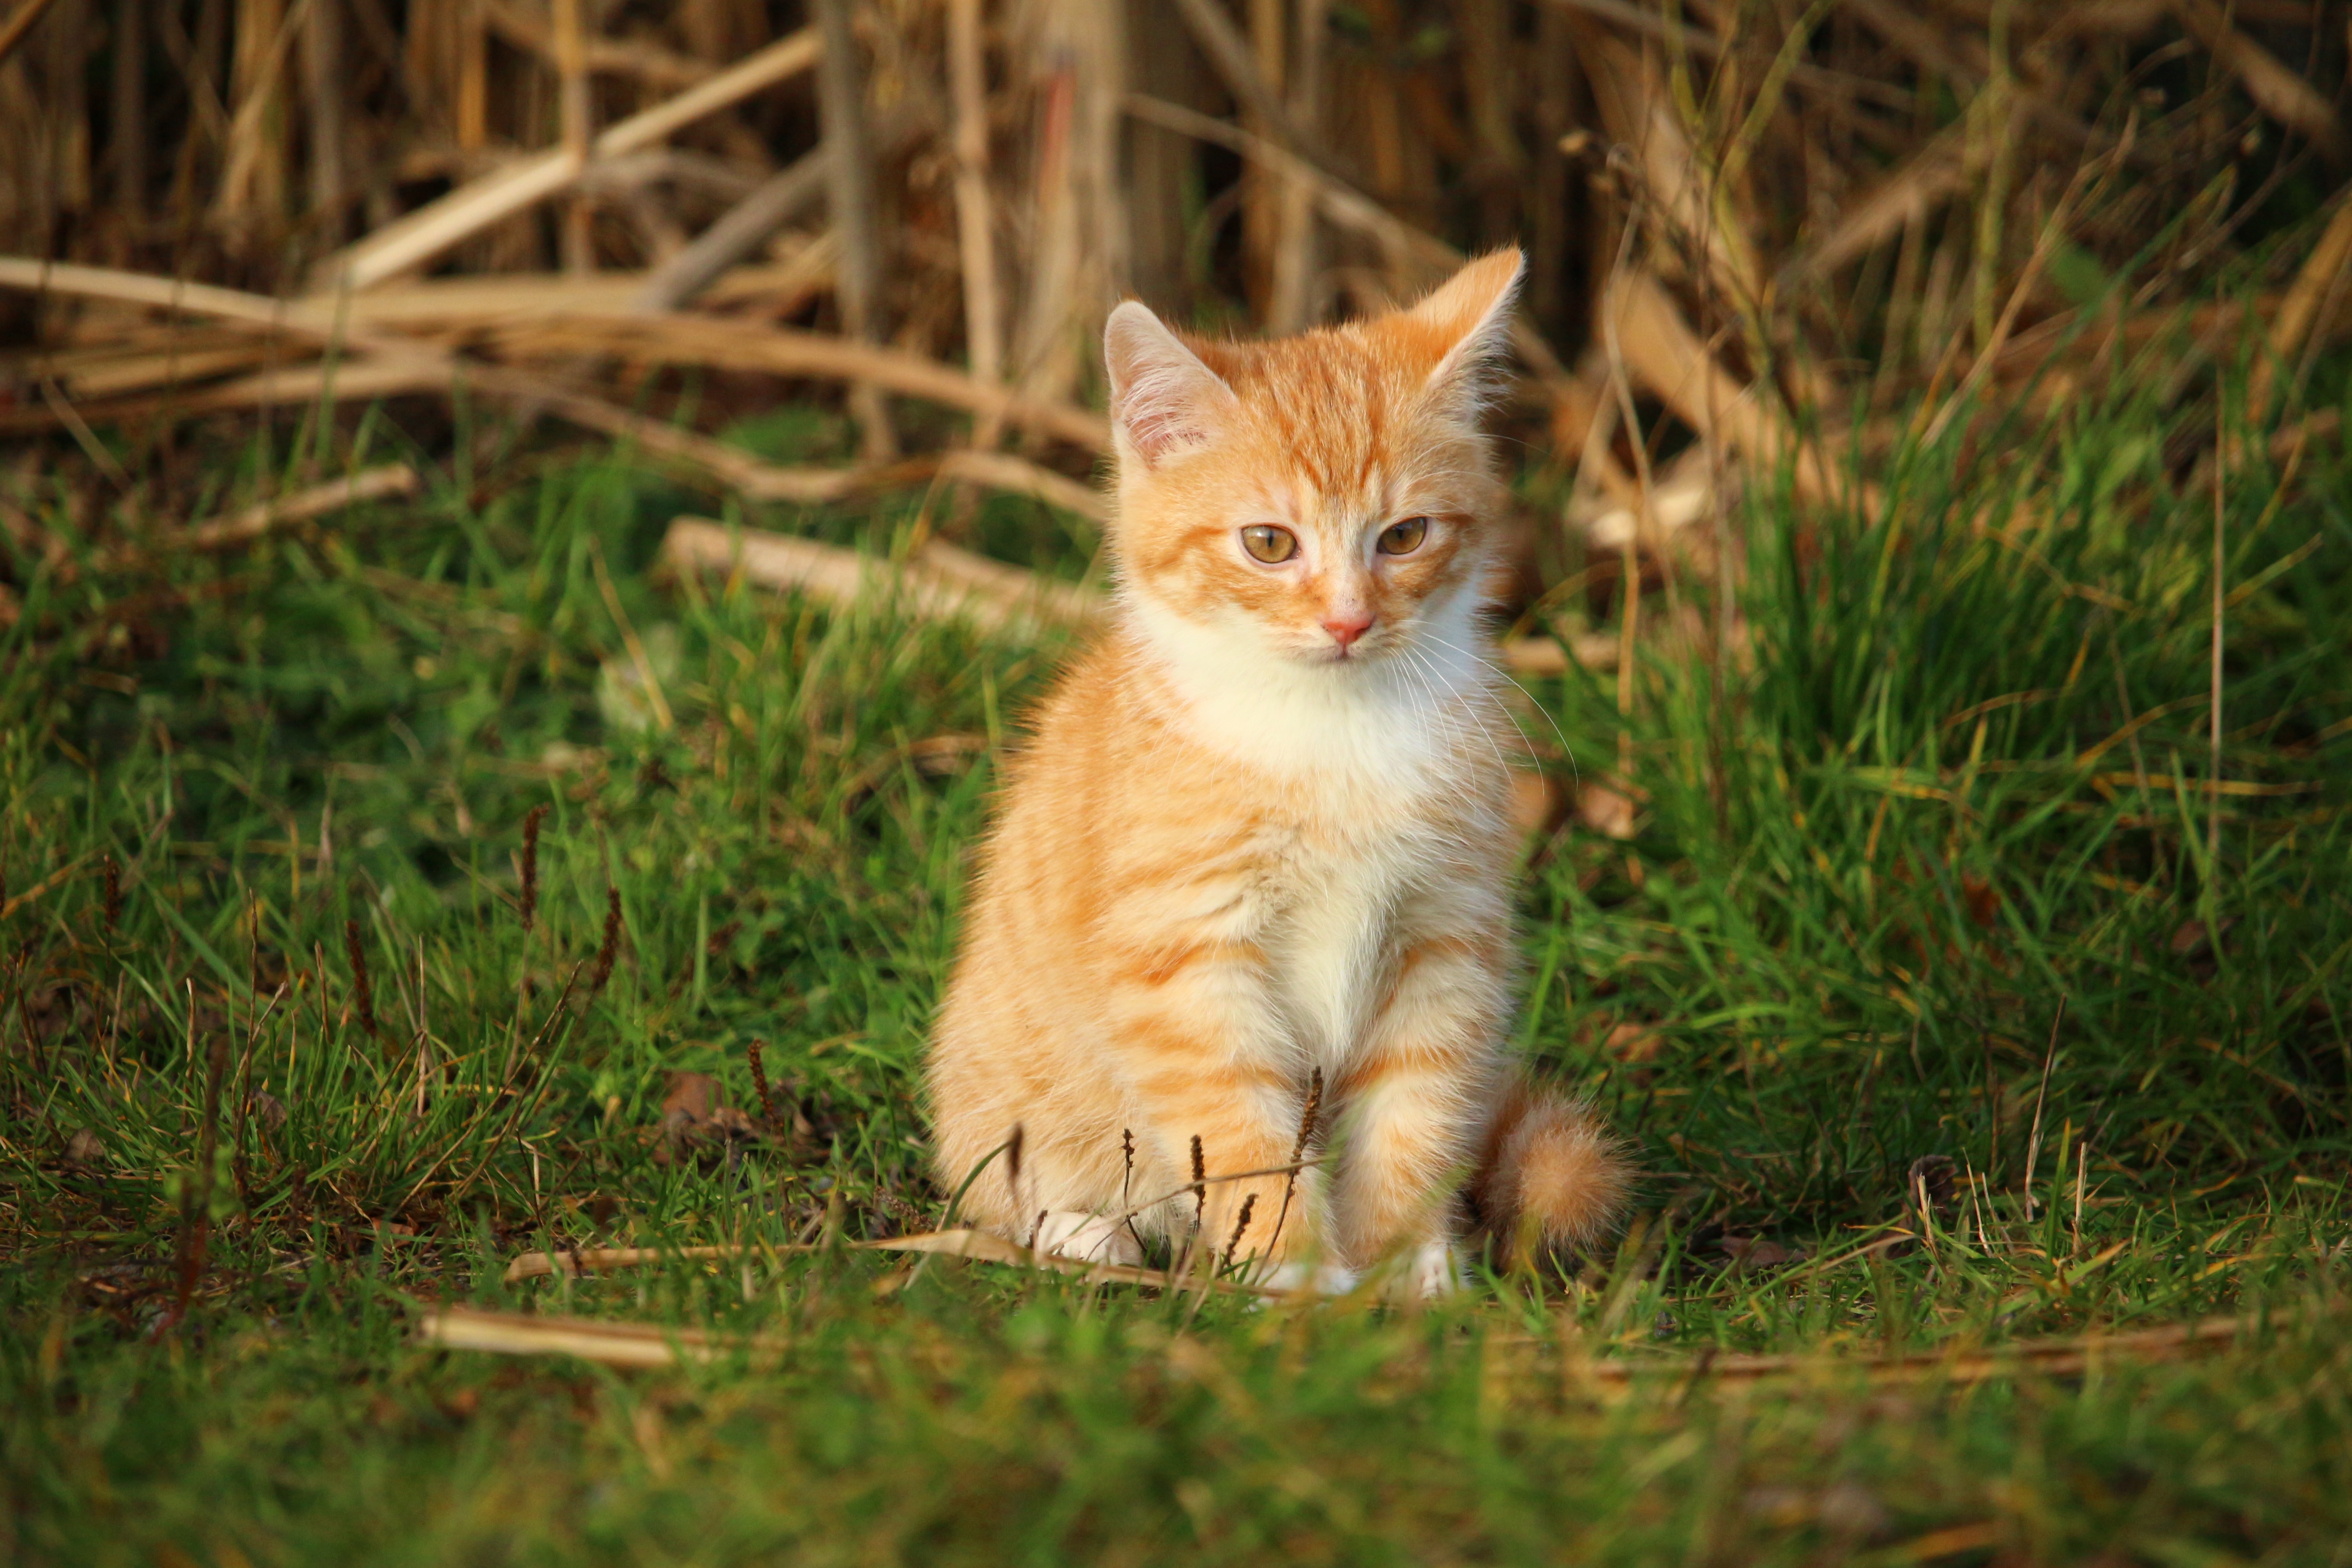
grass, kitten, cat, mammal, fauna, whiskers, vertebrate, domestic cat, young cat, red cat, cat baby, wild cat, small to medium sized cats, cat like mammal, carnivoran, rusty spotted cat